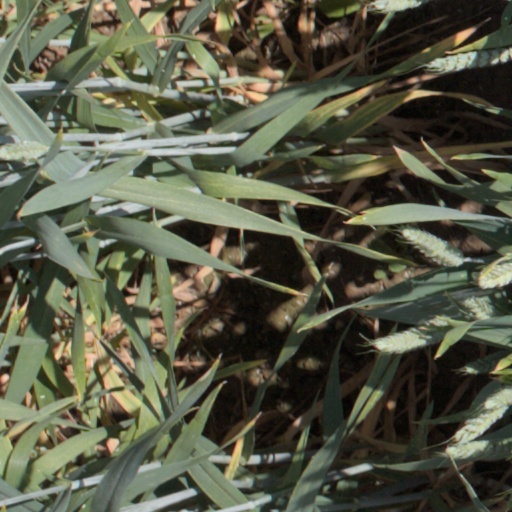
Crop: wheat